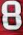
Number: 8